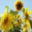
Label: sunflower